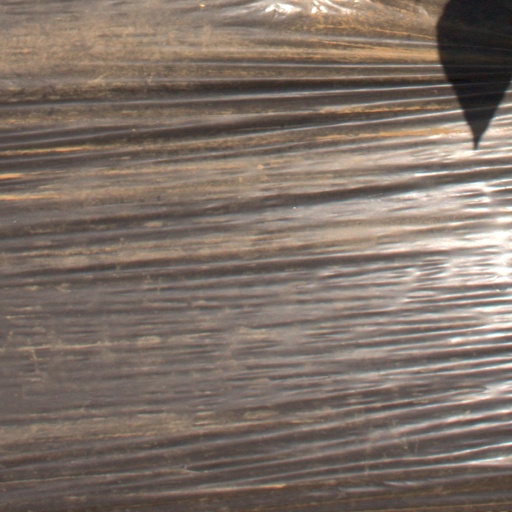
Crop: Jerusalem artichoke